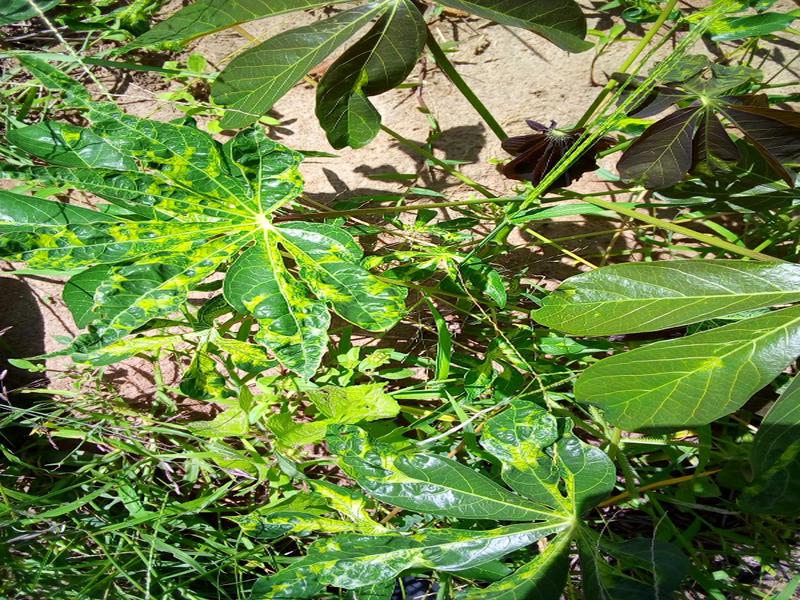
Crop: cassava
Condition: mosaic_disease